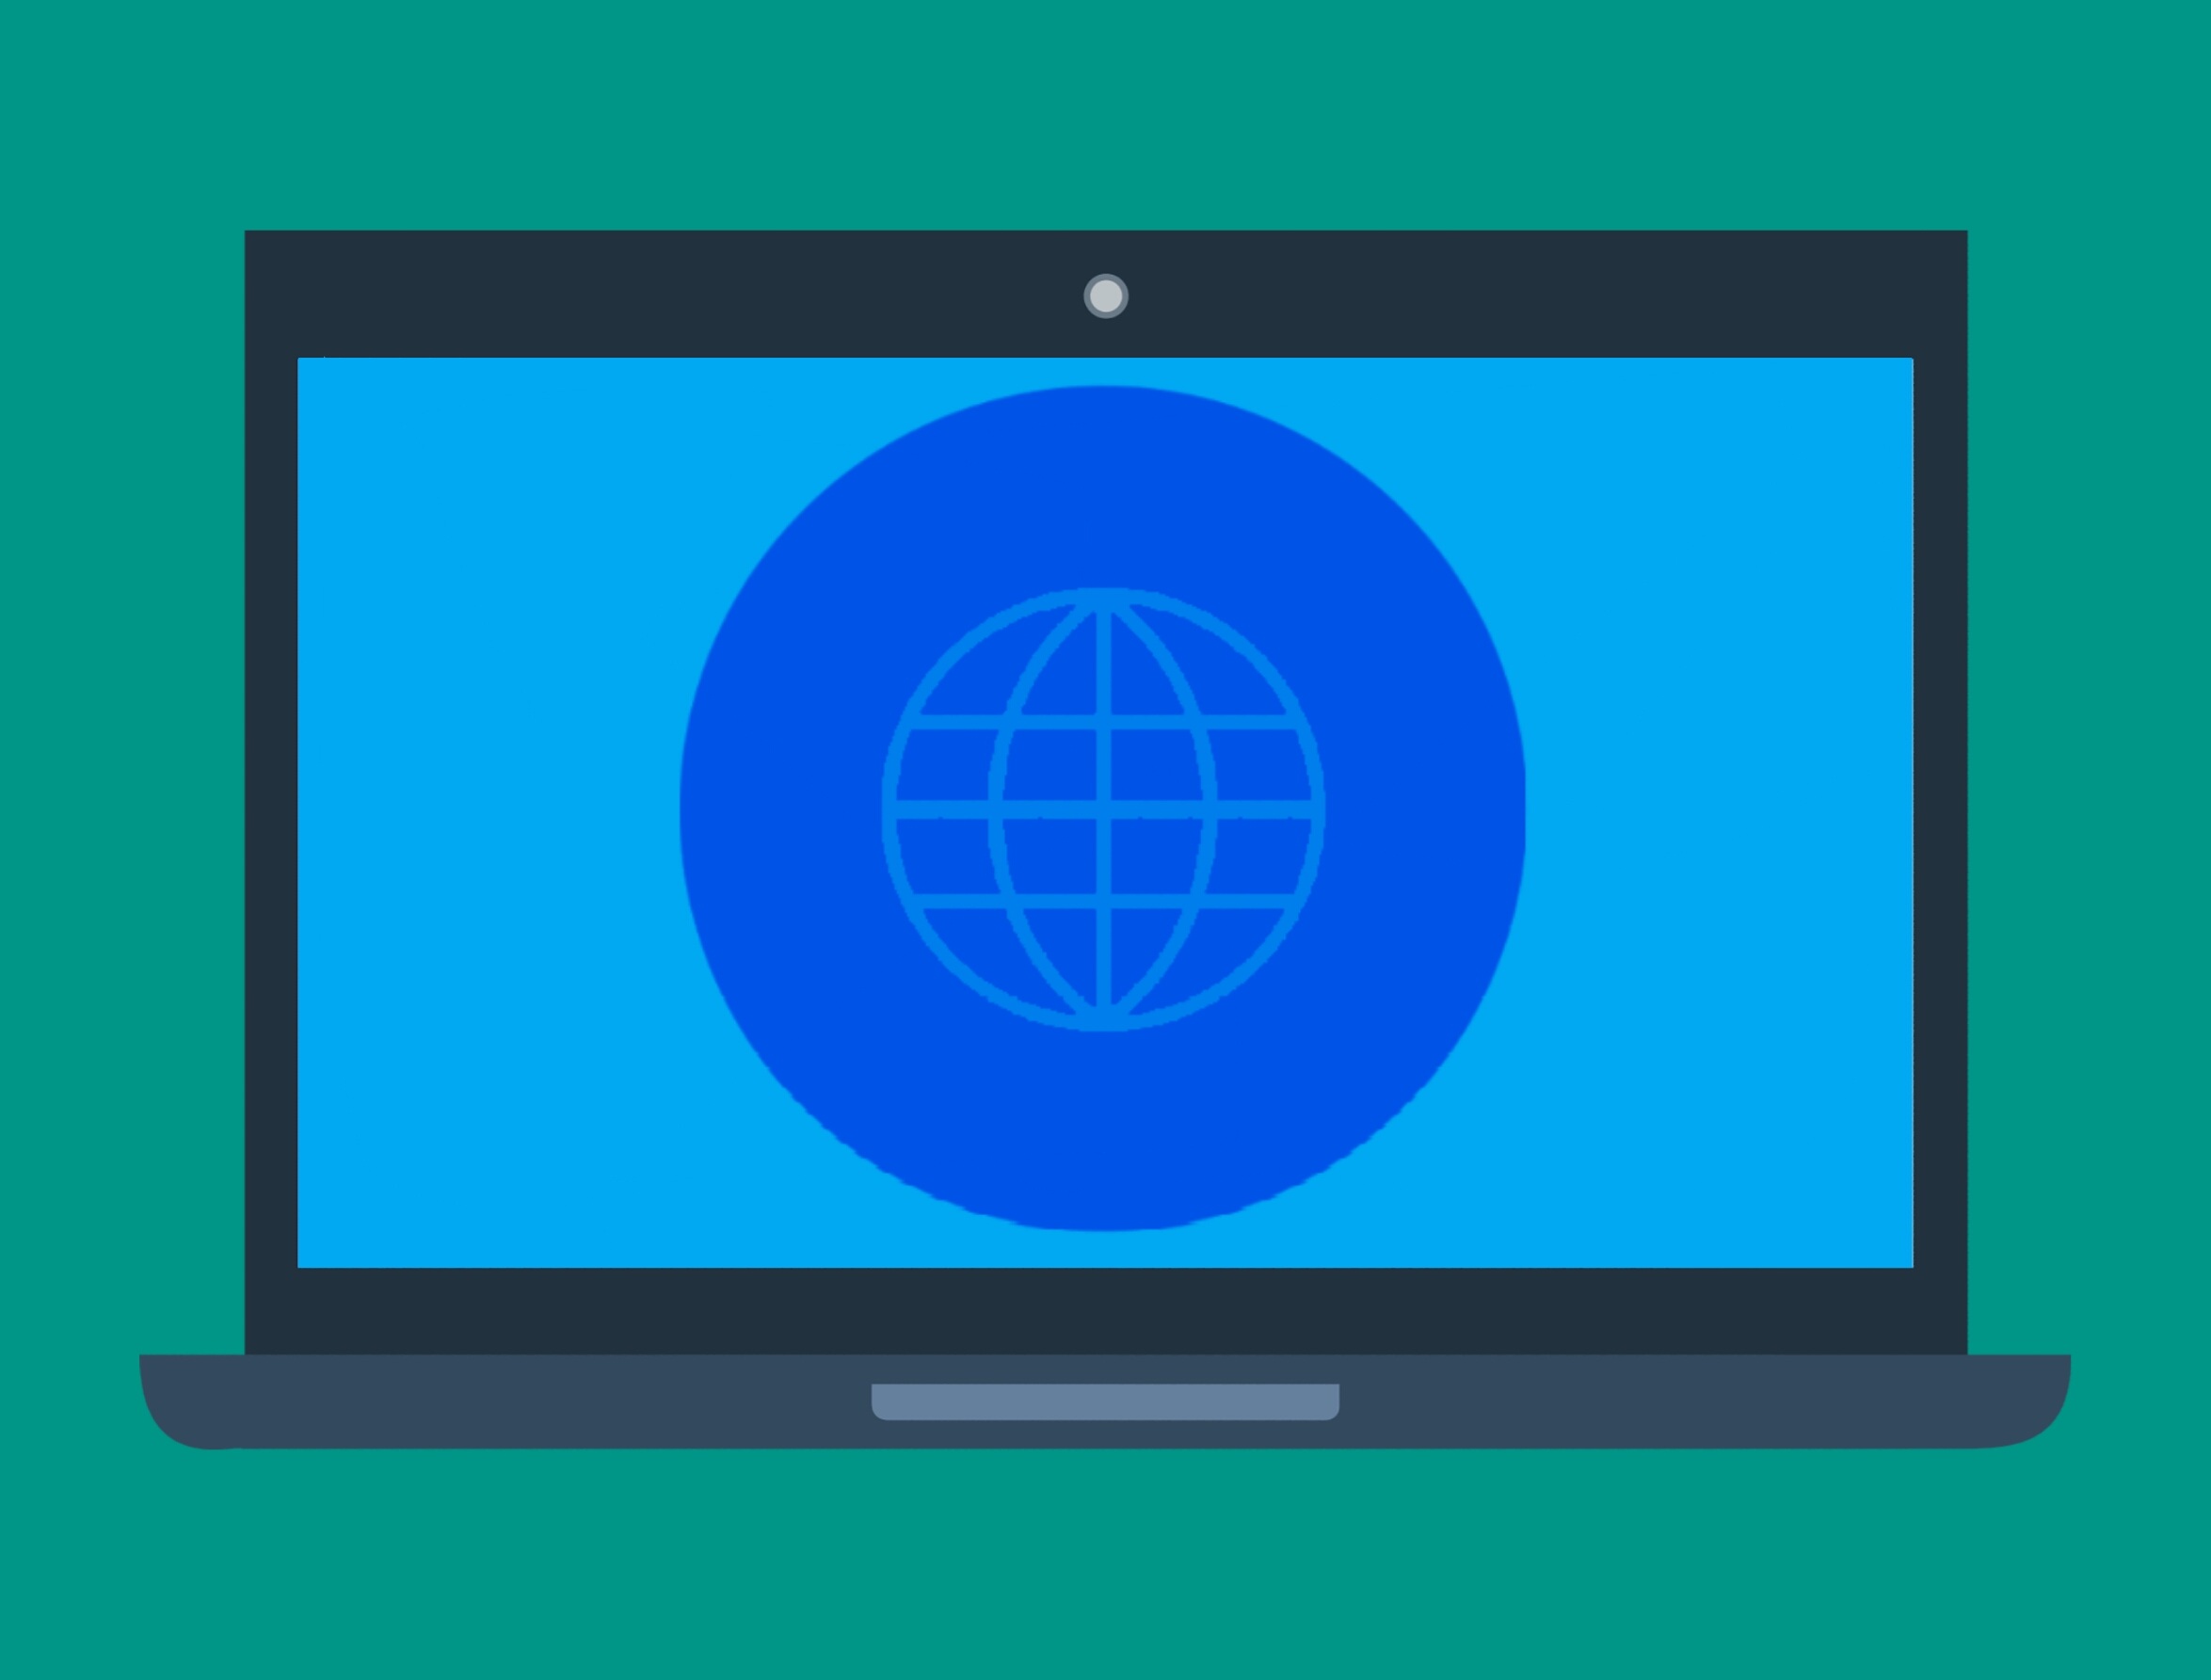
internet, global, earth, communication, www, business, connection concept, networking concept, globalization, technology, connection, world, globe, networking, laptop, pc, computer, notebook pc, screen, equipment, electronics, keyboard, portable, digital, blue, display device, multimedia, font, area, line, product, circle, media, brand, computer wallpaper